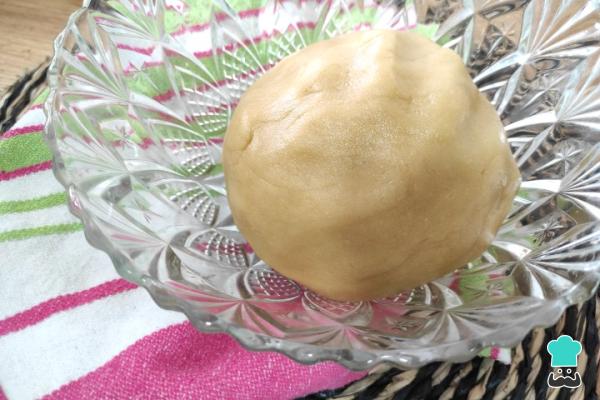
Una vez esté ya hecha la masa de las empanadas mallorquinas de pollo, forma una bola y cubre con un paño de cocina limpio, lleva a un lugar exento de corrientes y frío. Enciende el horno a 200 ºC con ambas resistencias.